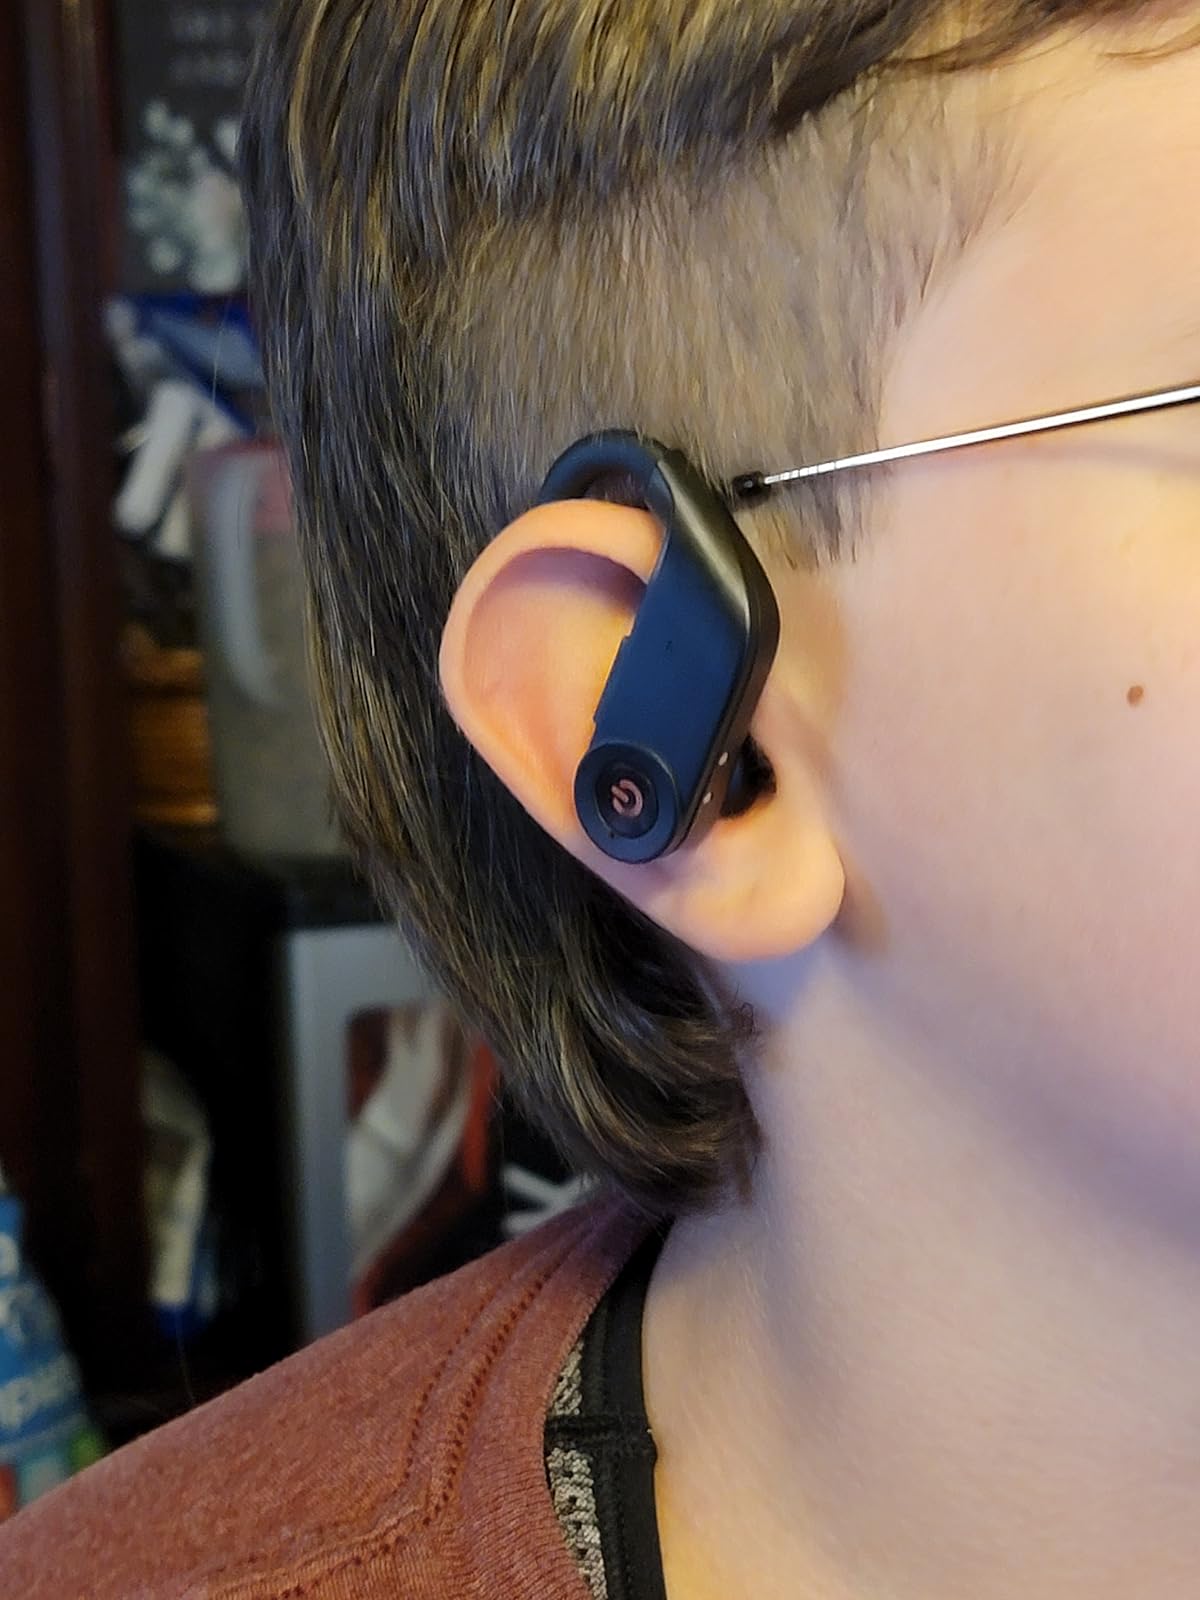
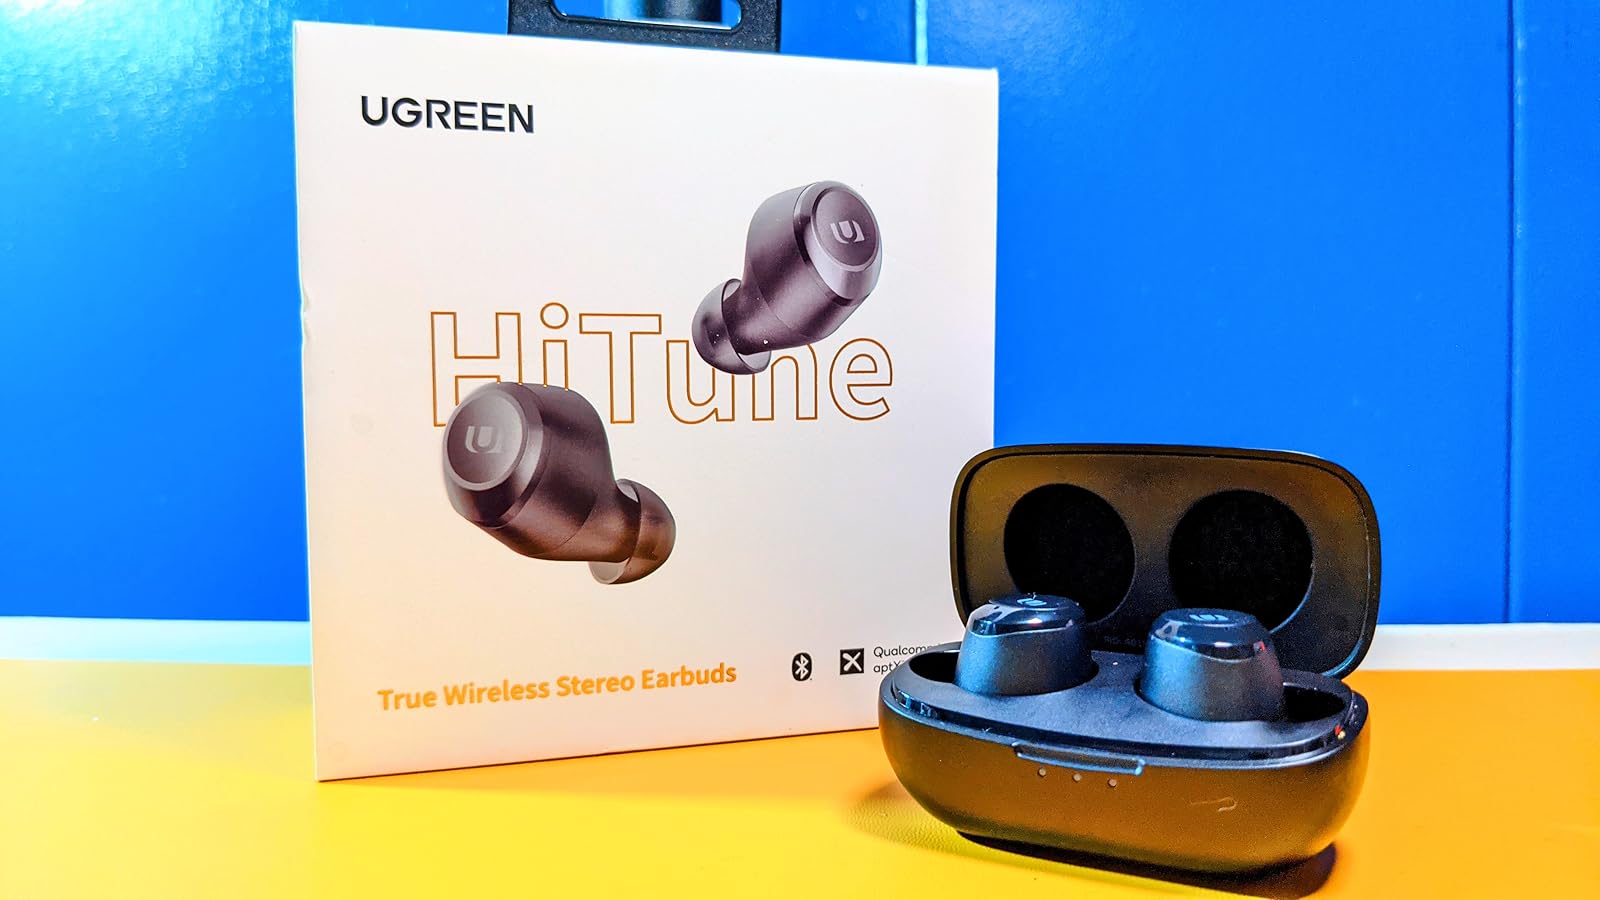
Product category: earbuds
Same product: no